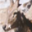
Label: deer